Christiania RK

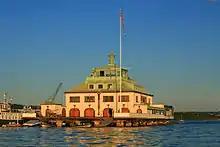
View of Christiania Roklub

Christiania Roklub is a rowing club from Oslo, Norway.